Aranmanai 3

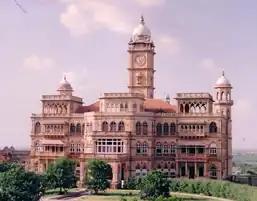
Wankaner palace, where the film was shot

The filming started at the Gujarat Wankaner palace in February 2020. In March 2020, shooting was postponed due to the COVID-19 pandemic, and scheduled to resume in November 2020 in Pollachi. It was rescheduled to begin on 20 November 2020. More than Rs. 2 crore had been spent to construct the set used for the climax sequence. In January 2021, shooting was completed. However, the film post-production was delayed as Sundar tested positive for COVID-19, and post production work began in February, ending early in March. The climax portions were filmed in 16 days, with 200 background workers, and computer graphics work was conducted for 6 months.